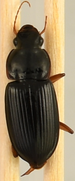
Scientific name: Harpalus pensylvanicus
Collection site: North Sterling NEON (STER), plot STER_029